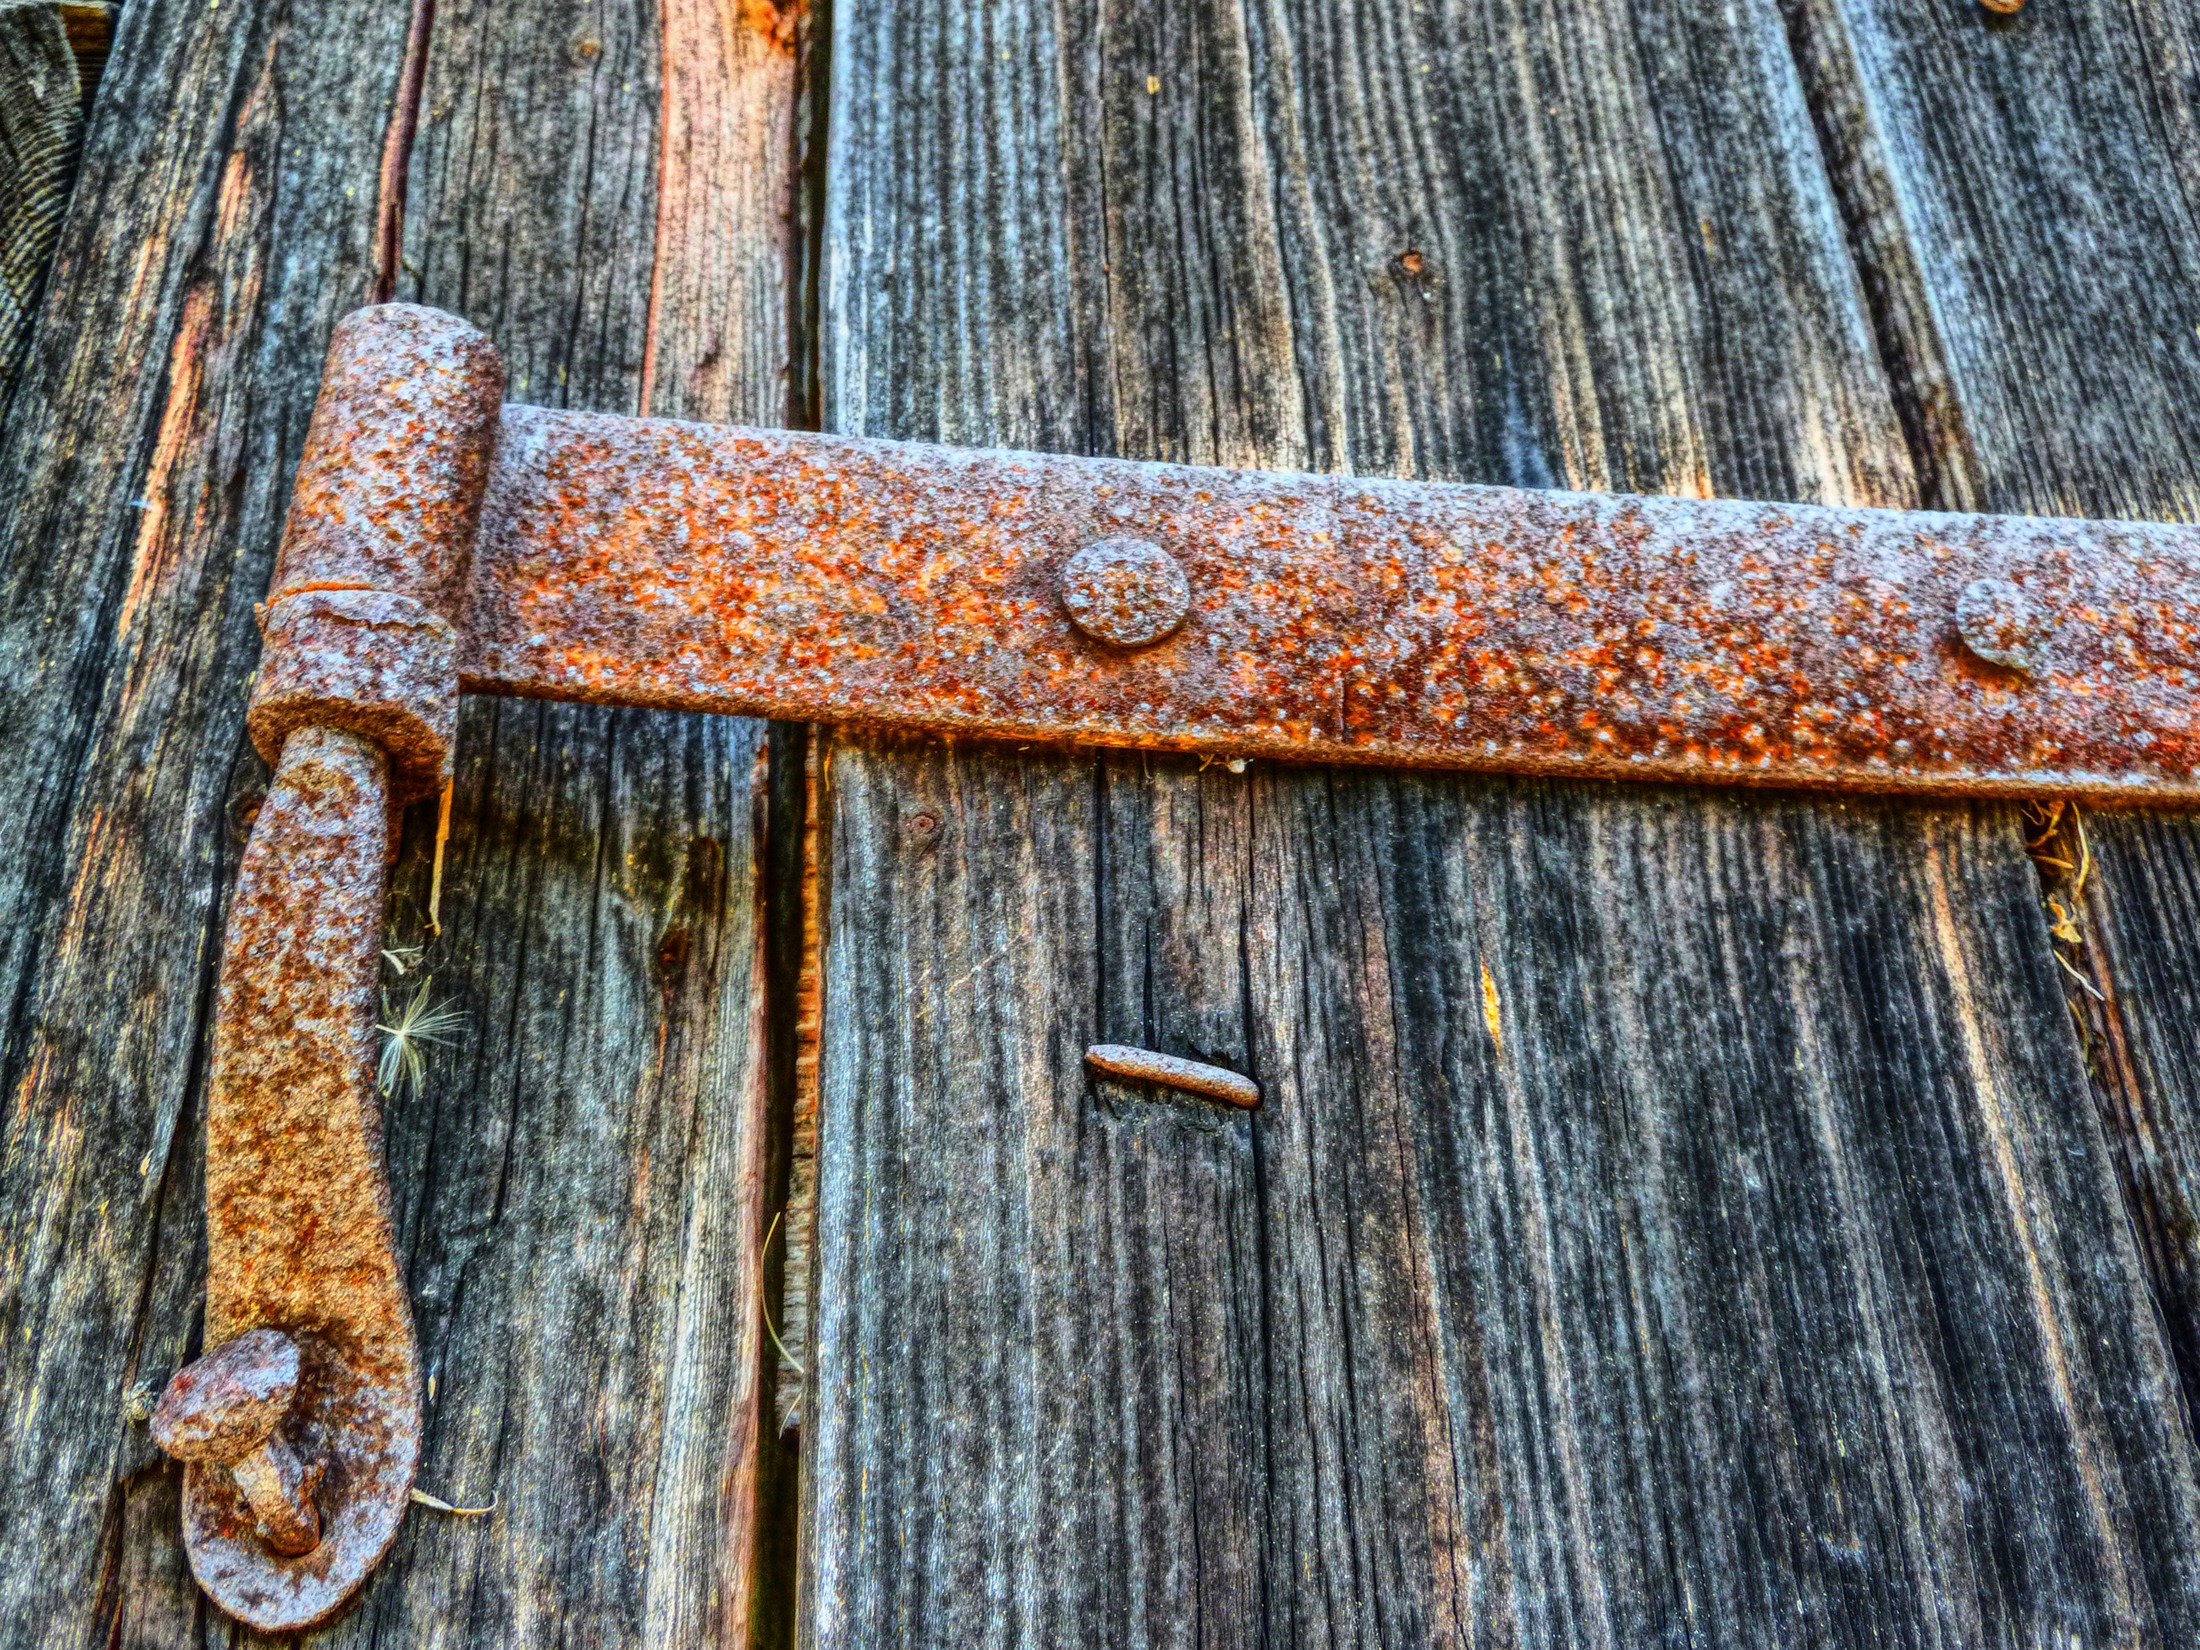
branch, wood, vintage, leaf, trunk, barn, wall, rust, entrance, metal, ancient, grunge, lumber, door, material, hdr, rusty, wooden, iron, hinge, carving, antiques, man made object, butt hinge, articulation